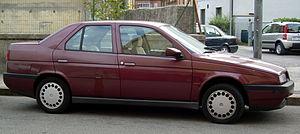
L'Alfa Romeo 155 est une berline produite par le constructeur italien Alfa Romeo de 1992 à 1997.